Override 2: Super Mech League

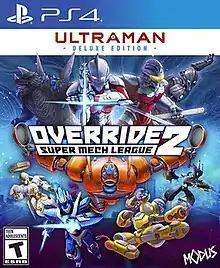
North American PlayStation 4 cover art for the Ultraman Deluxe Edition

Override 2: Super Mech League is a mech-fighting video game developed by Modus Studios Brazil (formerly The Balance, Inc.) and published by Modus Games. It was released for Xbox One, Xbox Series X/S, PlayStation 4, PlayStation 5, Nintendo Switch and Microsoft Windows on December 22, 2020. It is a sequel to the 2018 game, .